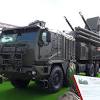
Label: Pantsir-S1